Coast Range Arc

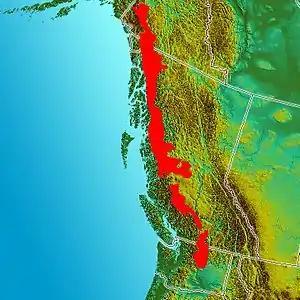
Image of the Pacific Northwest. Red indicates the inferred boundaries of the Coast Range Arc.

The Coast Range Arc was a large volcanic arc system, extending from northern Washington through British Columbia and the Alaska Panhandle to southwestern Yukon. The Coast Range Arc lies along the western margin of the North American Plate in the Pacific Northwest of western North America. Although taking its name from the Coast Mountains, this term is a geologic grouping rather than a geographic one, and the Coast Range Arc extended south into the High Cascades of the Cascade Range, past the Fraser River which is the northward limit of the Cascade Range proper.